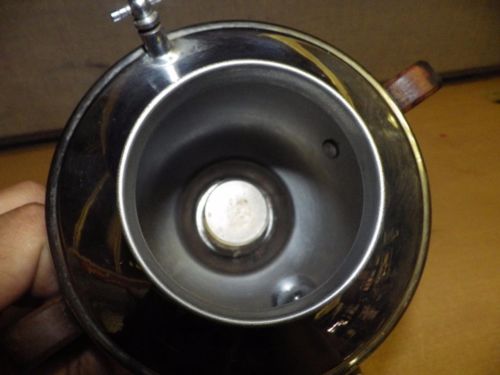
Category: coffee maker